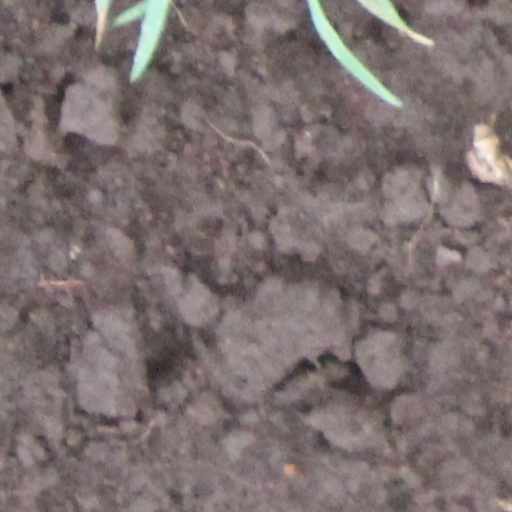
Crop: wheat